DeMun

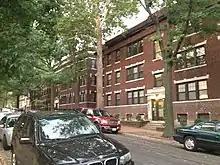
A typical DeMun apartment block.

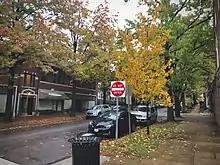
DeMun Historic District

DeMun is located proximate to Washington University, Concordia Seminary, Fontbonne University, and to other St. Louis neighborhoods such as Dogtown, the Delmar Loop, and Skinker–DeBaliviere. Nearby attractions include the 1922-built Hi-Pointe Theater, Forest Park, the St. Louis Art Museum, and the St. Louis Zoo.